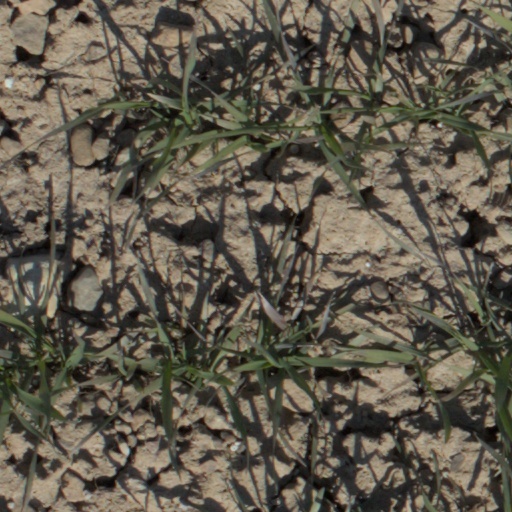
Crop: wheat